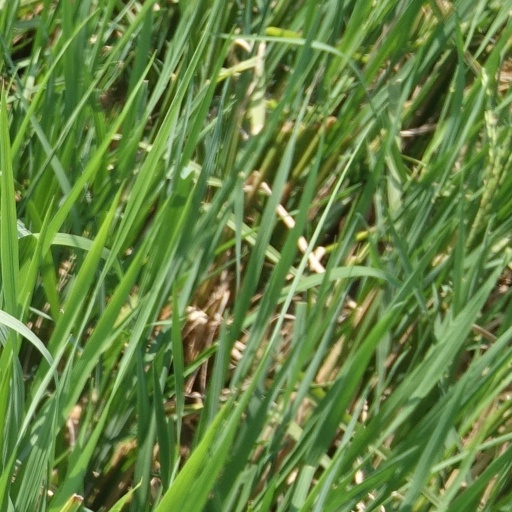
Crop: rice